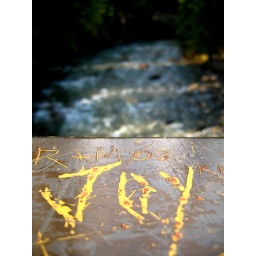
Grafitti on a bridge way up in the mountains across a creek.